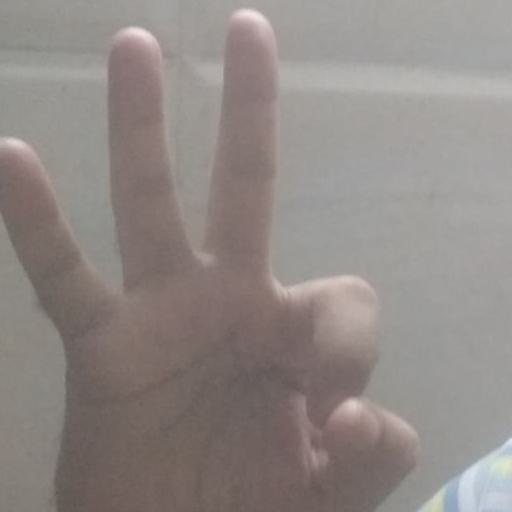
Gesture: ok